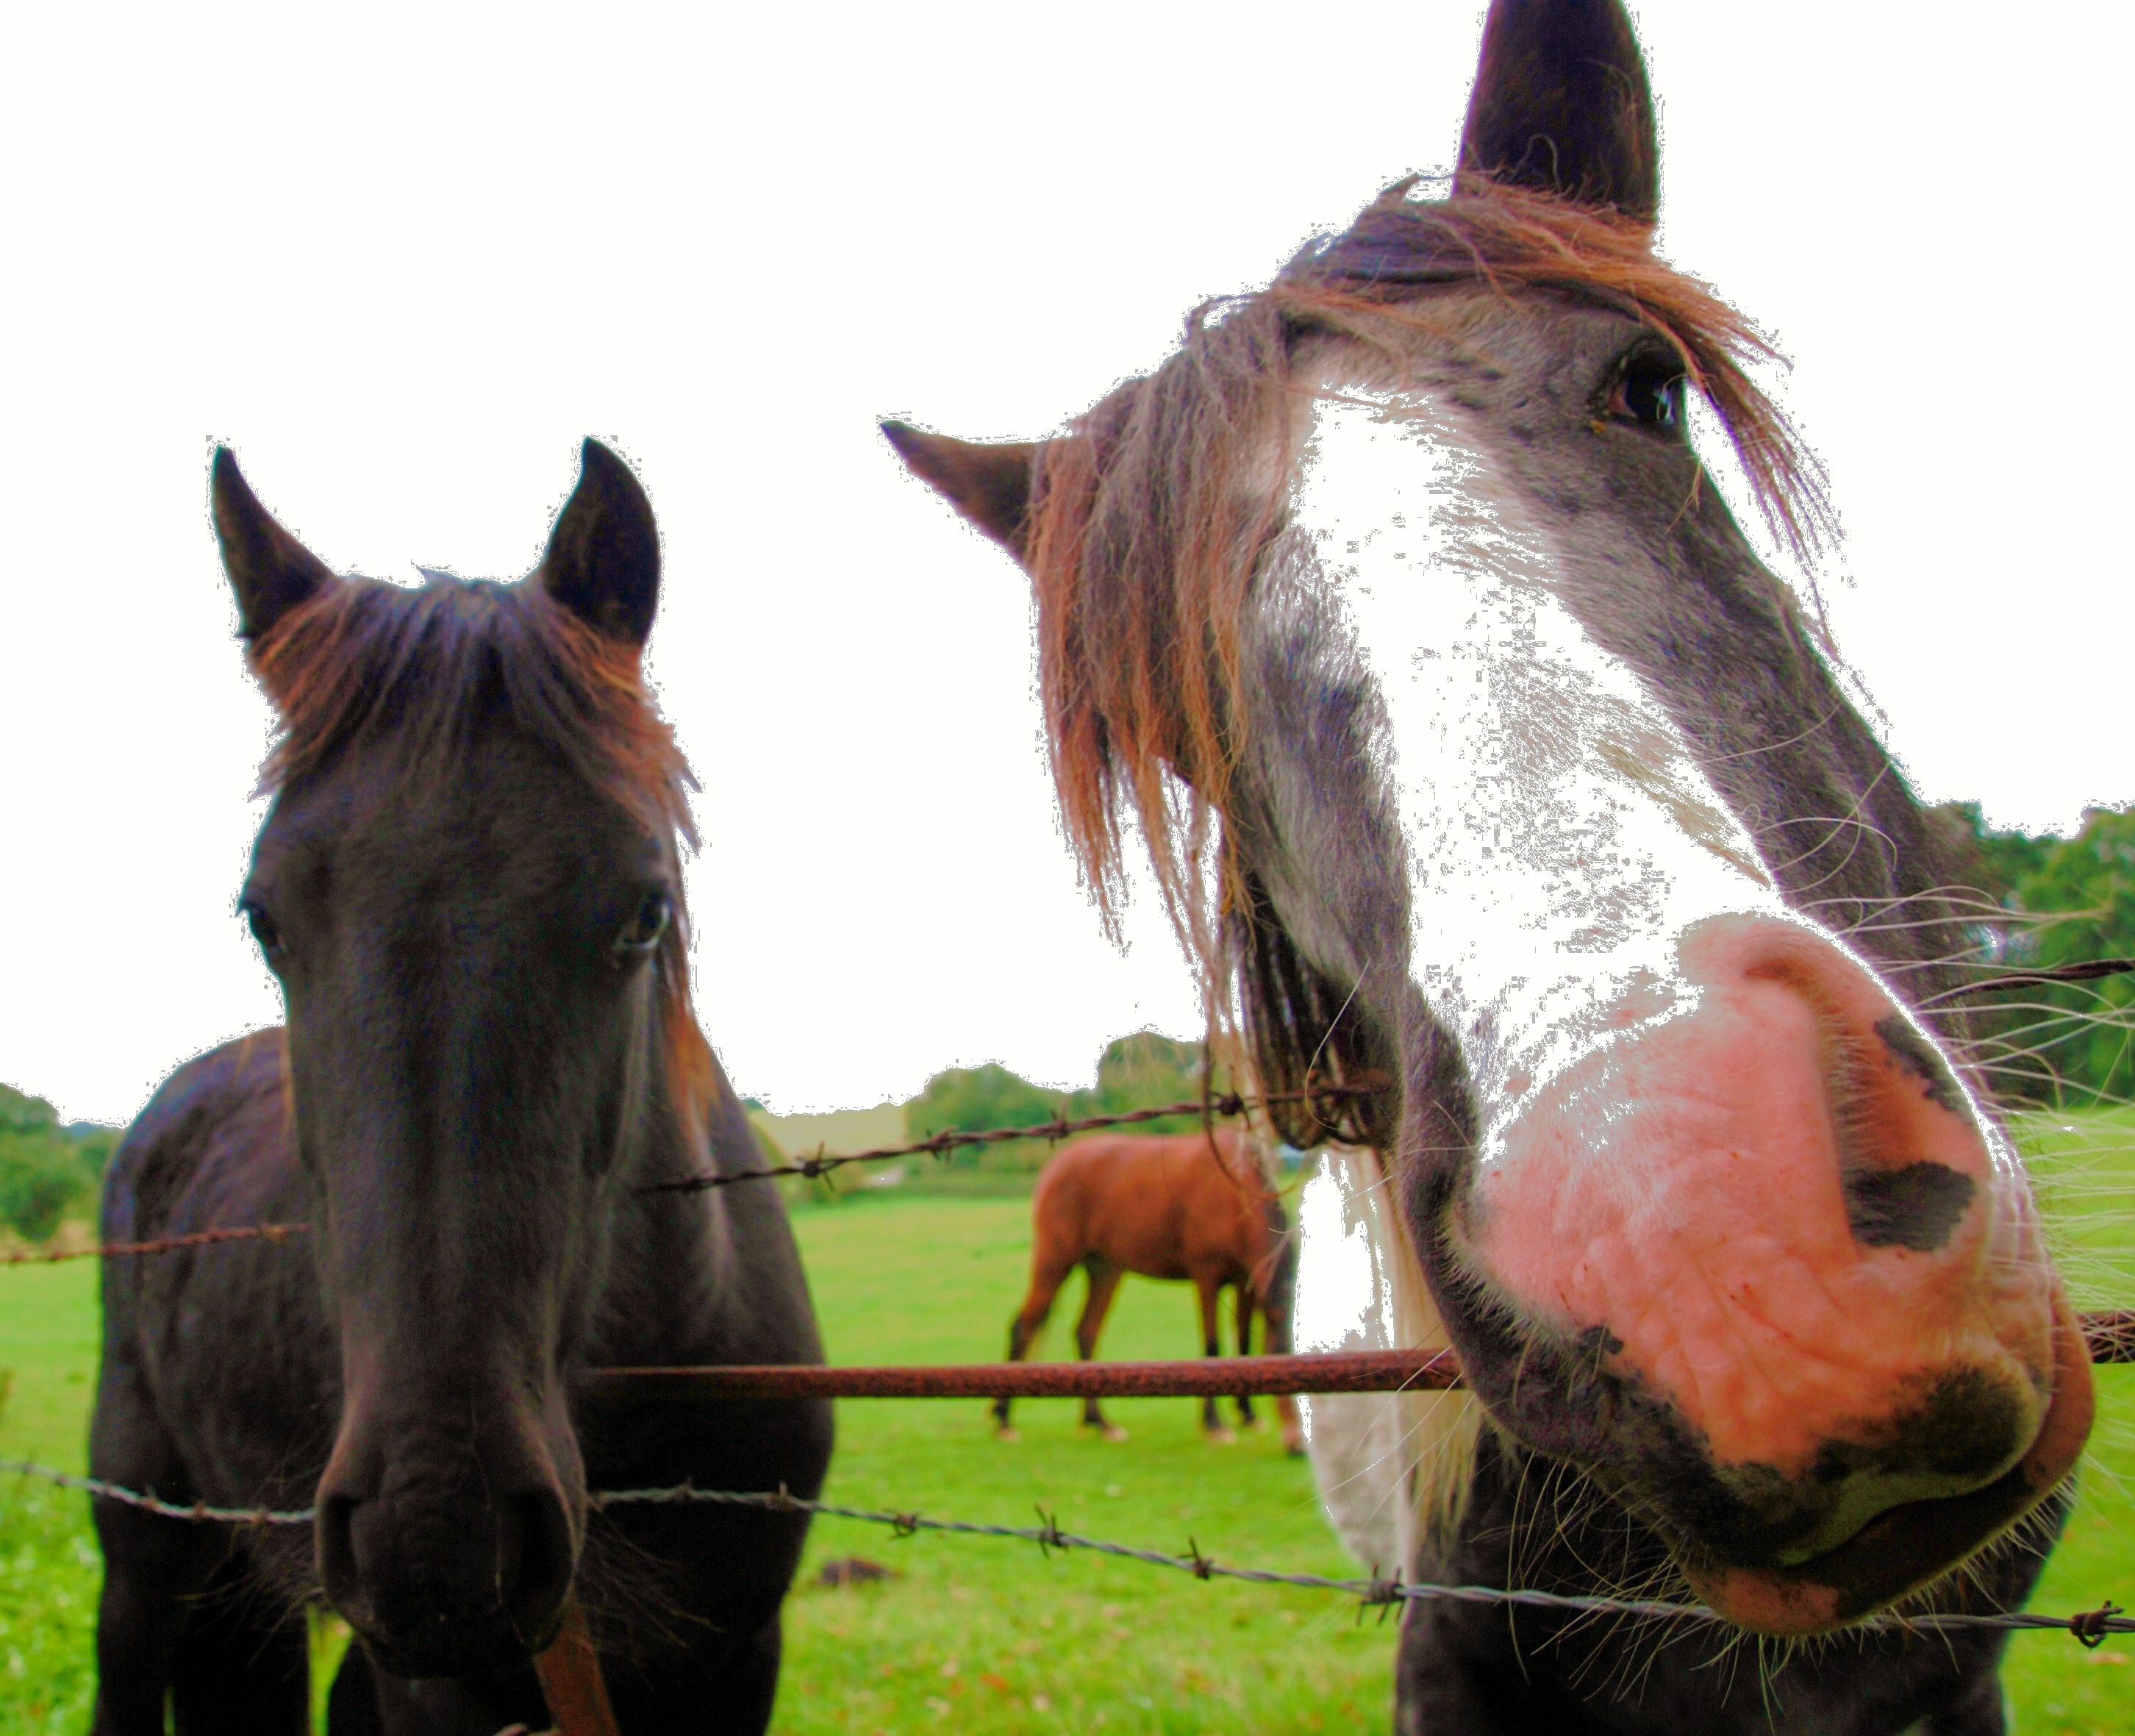
pasture, horse, mammal, stallion, mane, nikon, bridle, riding, free, keswick, mare, d80, stables, halter, pack animal, horse like mammal, mustang horse